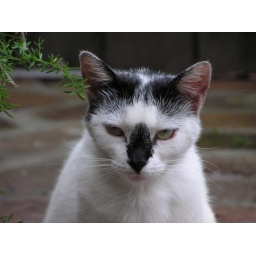
A feral cat who has lived under and around the house since at least 2004, and survived Katrina.